R-1 tank

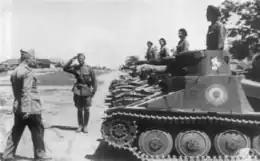
General Pantazi inspecting a group of R-1s. The turret emblem shows Saint George slaying the Dragon, indicating that the vehicles belonged to the cavalry (1942).

In early April 1942, the Korne Detachment had been further expanded by the addition of the 11th Motorized Roșiori. The 5th and 6th Cavalry Corps are known to have also fought in eastern Ukraine, on the northern shore of the Sea of Azov.